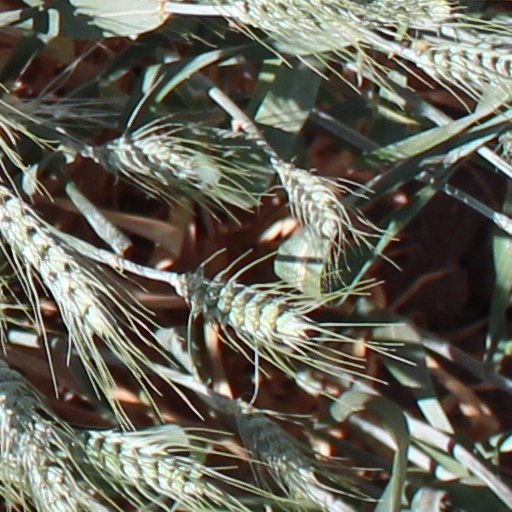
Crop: wheat